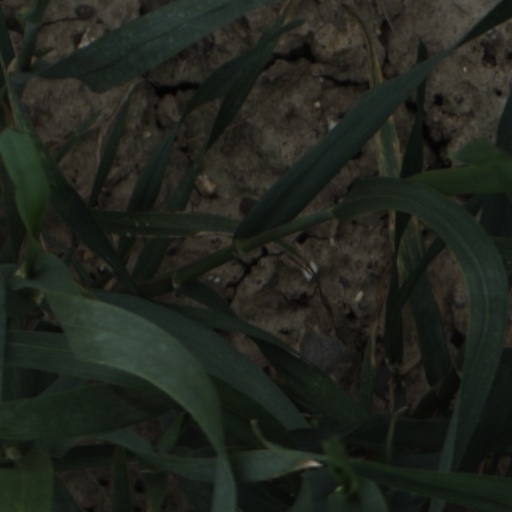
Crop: wheat